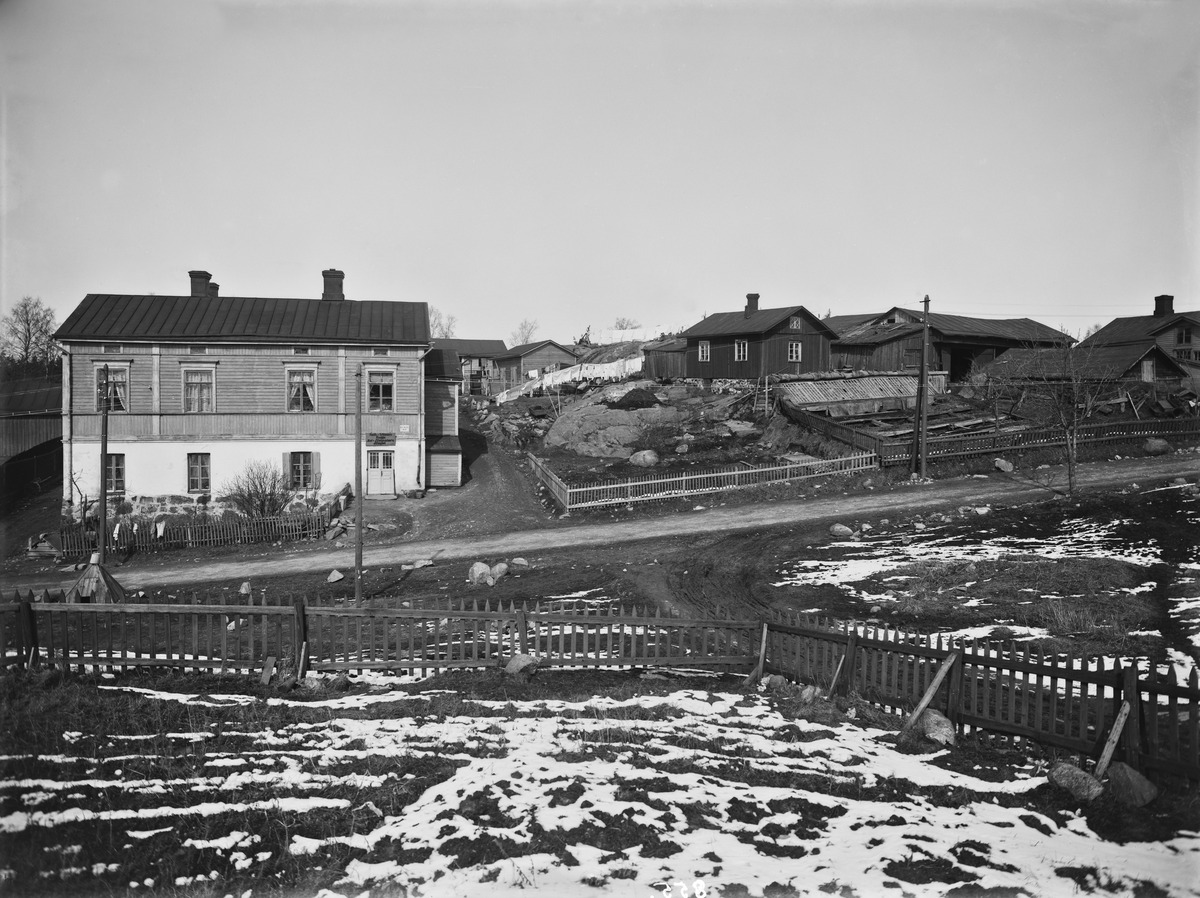
Matrosoffin huvila, Strömsten 2, Töölössä  Taivallahden teurastuslaitokselle johtavan tien varrella, nykyisellä Hesperian esplanadilla Pohjoinen Hesperiankatu 25 :n kohdalla
sisällön kuvaus: Matrosoffin huvila, Strömsten 2, Töölössä  Taivallahden teurastuslaitokselle johtavan tien varrella, nykyisellä Hesperian esplanadilla Pohjoinen Hesperiankatu 25 :n kohdalla. mustavalkoinen
Kuvaaja: Brander, Signe, valokuvaaja
Ajankohta: kuvausaika 1913
Paikka: Suomi, Uusimaa, Helsinki, Töölö Helsinki, Taka-Töölö Helsinki, Pohjoinen Hesperiankatu 25
Aiheet: puurakennukset, liikehuoneistot, huvila-alueet, huvilat